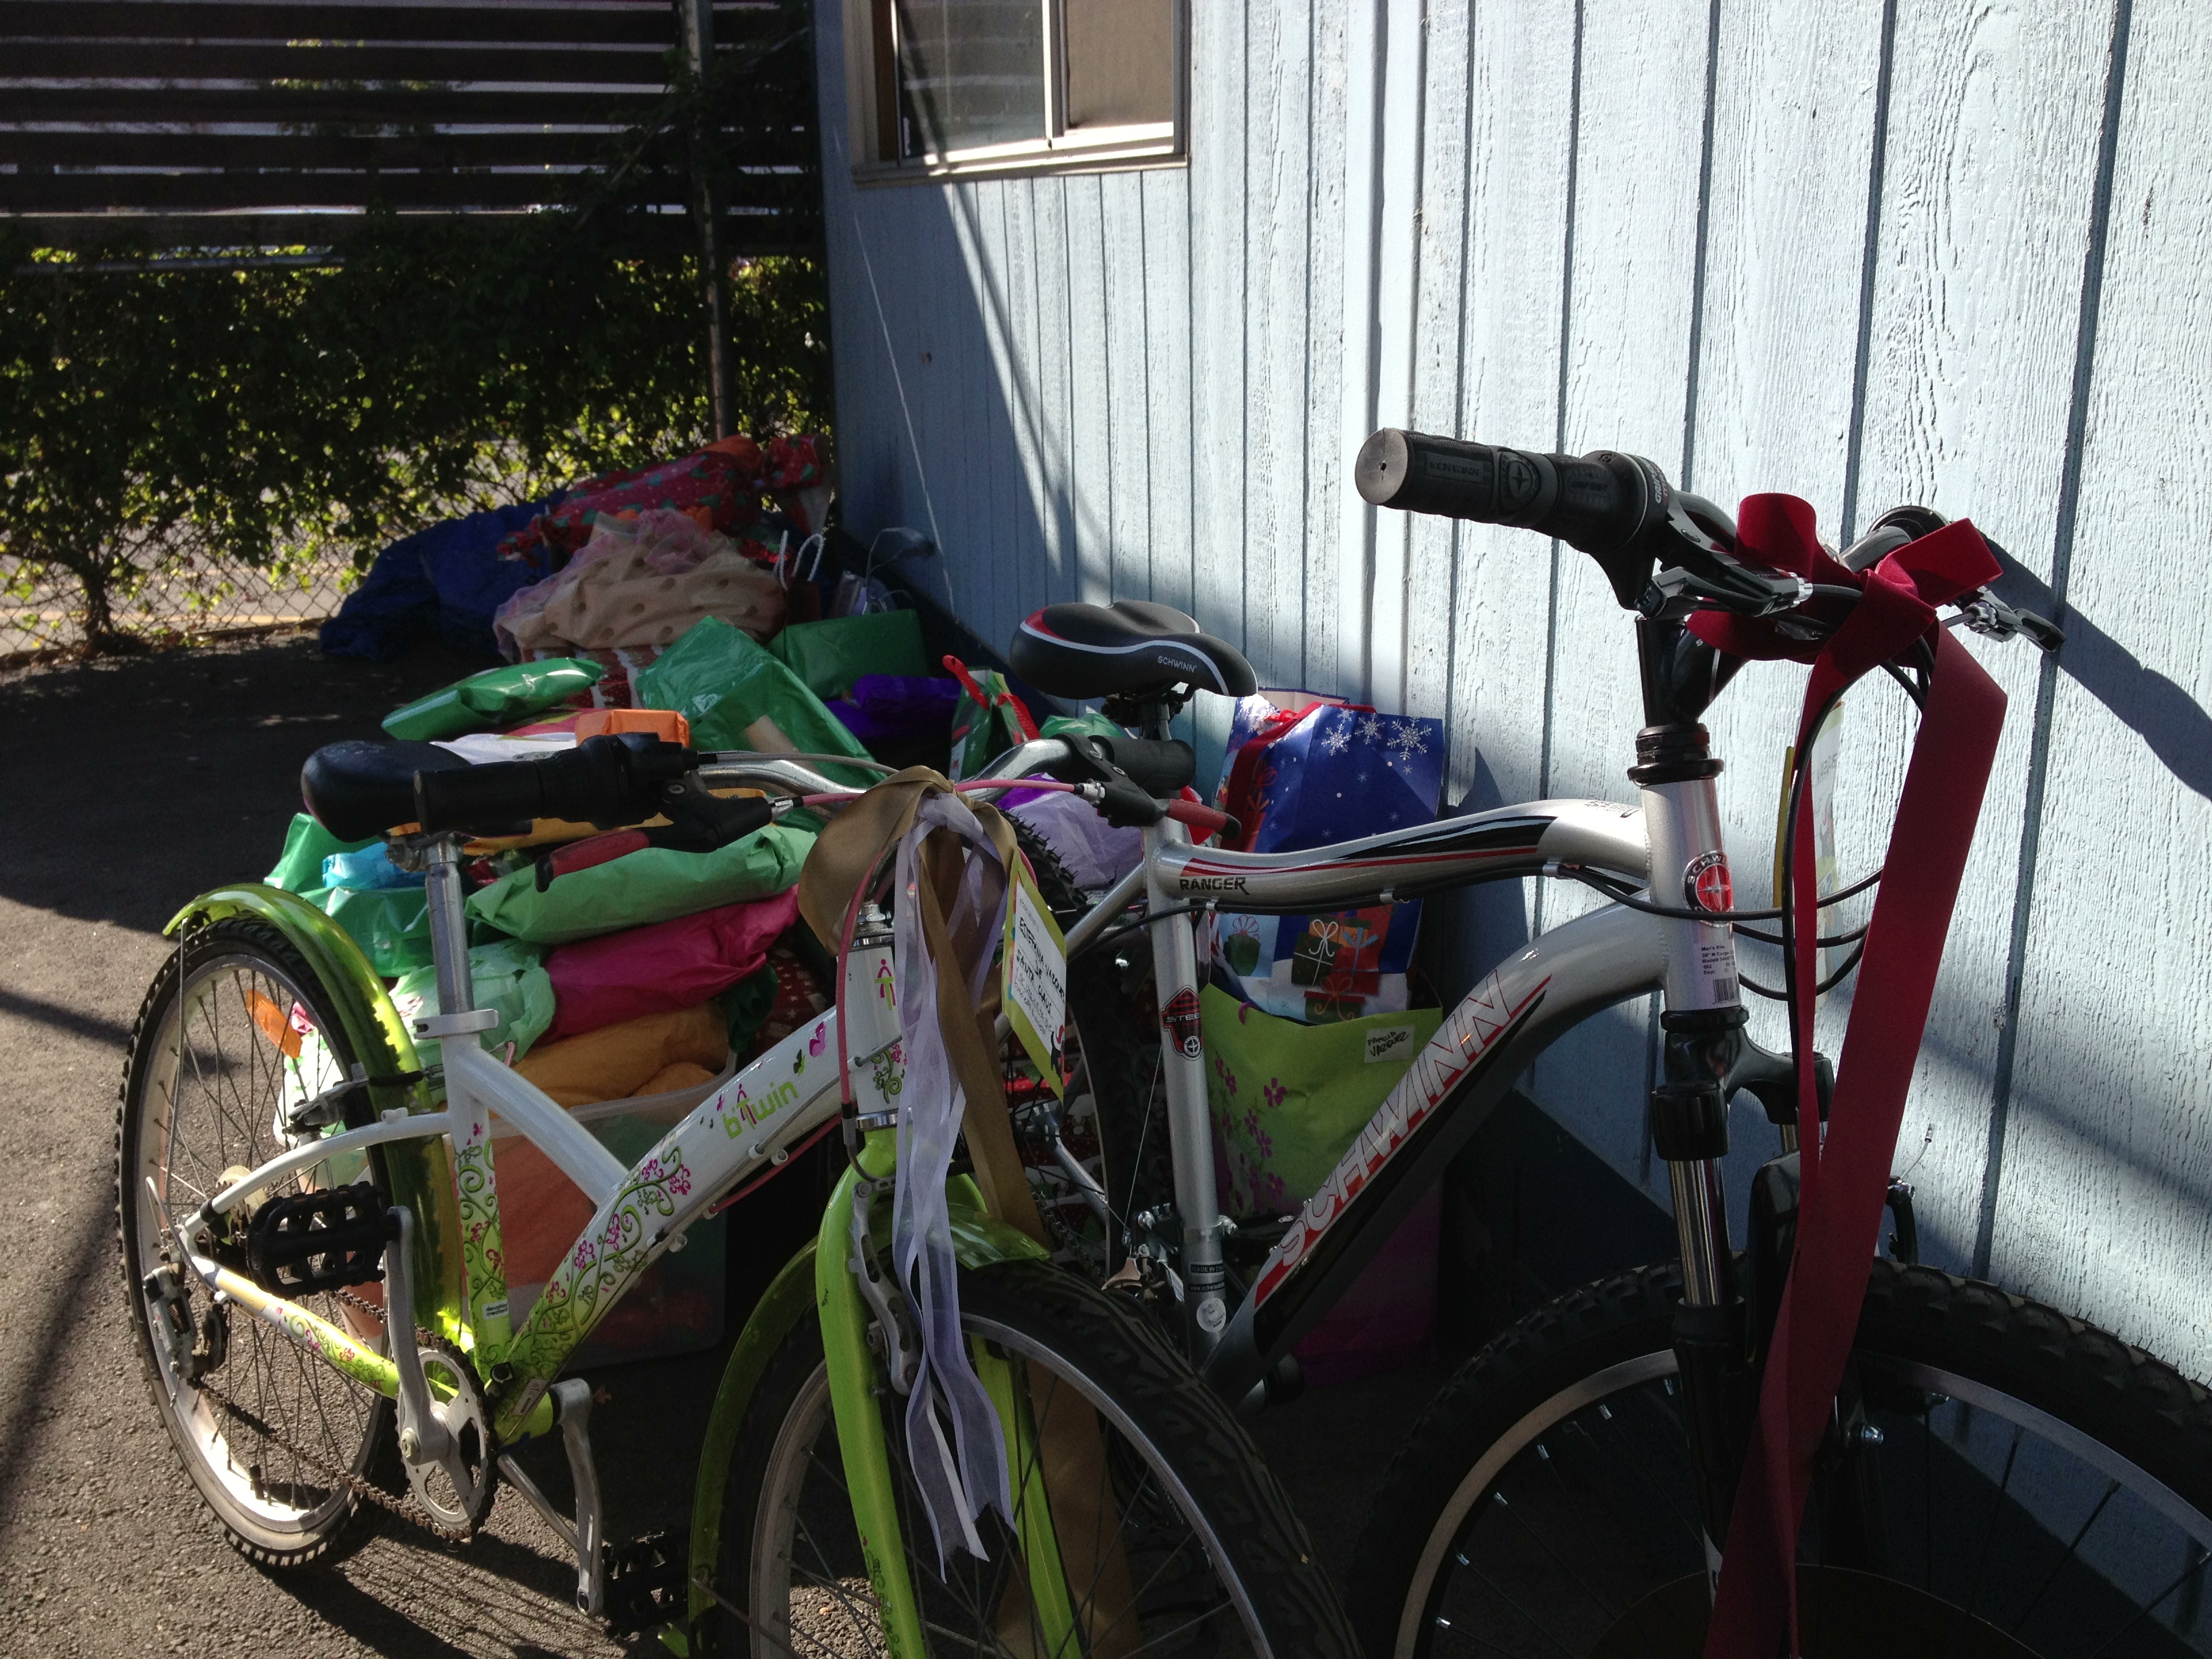
wheel, bicycle, vehicle, motorcycle, sports equipment, mountain bike, cycling, land vehicle, road bicycle